Agnez Mo

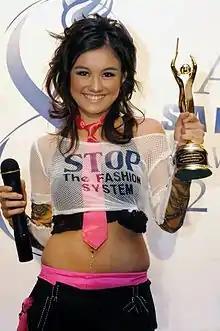
Mo received her first Anugerah Musik Indonesia (Indonesian Music Award) in 2004.

On 8 October 2003, Mo released her first studio album as an adult, "And the Story Goes", in which she worked with several prominent Indonesian producers and songwriters, including Ahmad Dhani, Melly Goeslaw, and Titi DJ. The album production took a year and a half, including the audition process for the dancers. According to her record label, Aquarius Musikindo, the album sold 35,000 copies before its official release. It was later certified double platinum after selling more than 300,000 copies. Four singles were released from the album: "Bilang Saja", "Indah", "Jera" and "Cinta Mati" (featuring Ahmad Dhani). The album received ten nominations at the 2004 Anugerah Musik Indonesia. Mo won three awards for Best Pop Female Solo Artist, Best Dance/Techno Production Work, and Best Pop Duo/Group for her duet with Dhani. She also won Best Female Newcomer Artist at the 2004 Anugerah Planet Muzik in Singapore